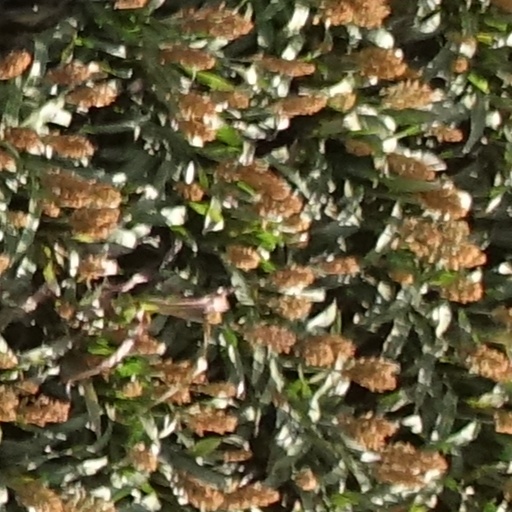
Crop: sorghum